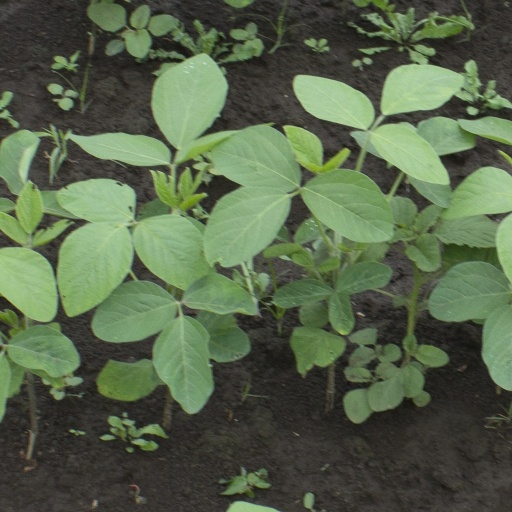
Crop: soybean